Strangeness and quark–gluon plasma

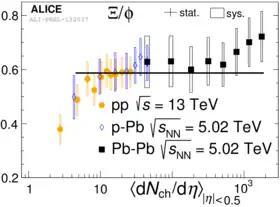

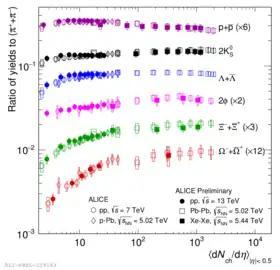

The very high precision of (strange) particle spectra and large transverse momentum coverage reported by the ALICE Collaboration at the Large Hadron Collider (LHC) allows in-depth exploration of lingering challenges, which always accompany new physics, and here in particular the questions surrounding strangeness signature. Among the most discussed challenges has been the question if the abundance of particles produced is enhanced or if the comparison base line is suppressed. Suppression is expected when an otherwise absent quantum number, such as strangeness, is rarely produced. This situation was recognized by Hagedorn in his early analysis of particle production and solved by Rafelski and Danos. In that work it was shown that even if just a few new pairs of strange particles were produced the effect disappears. However, the matter was revived by Hamieh et al. who argued that is possible that small sub-volumes in QGP are of relevance. This argument can be resolved by exploring specific sensitive experimental signatures for example the ratio of double strange particles of different type, such yield of formula_13 (formula_5) compared to formula_3(formula_16). The ALICE experiment obtained this ratio for several collision systems in a wide range of hadronization volumes as described by the total produced particle multiplicy. The results show that this ratio assumes the expected value for a large range volumes (two orders of magnitude). At small particle volume or multiplicity, the curve shows the expected reduction: The formula_13 (formula_5) must be smaller compared to formula_3(formula_16) as the number of produced strange pairs decreases and thus it easier to make formula_3(formula_16) compared to formula_13 (formula_5) that requires two pairs minimum to be made. However, we also see an increase at very high volume—this is an effect at the level of one to two standard deviations. Similar results were already recognized before by Petran et al.